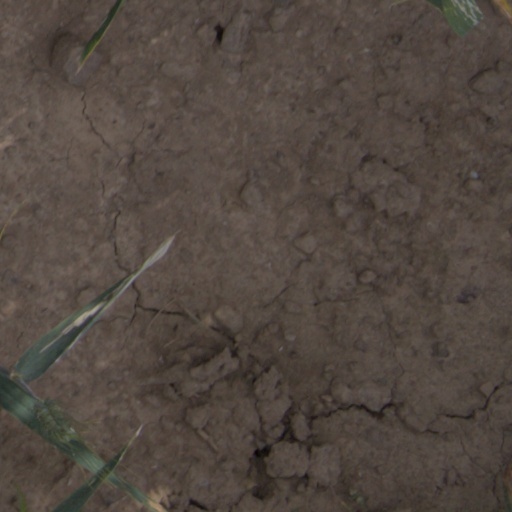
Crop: wheat